Buskirk-Chumley Theater

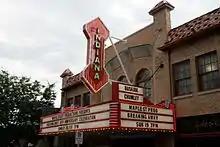

The Buskirk-Chumley Theater, formerly the Indiana Theater, is a historic theater in Bloomington, Indiana.